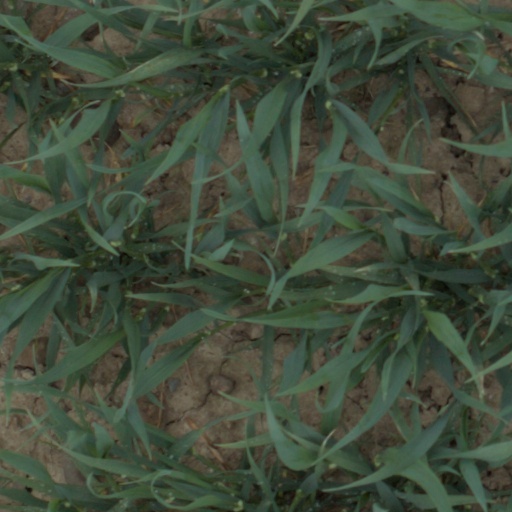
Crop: wheat